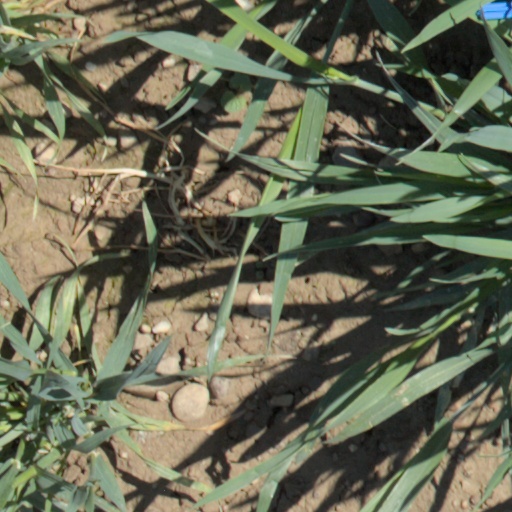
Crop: wheat